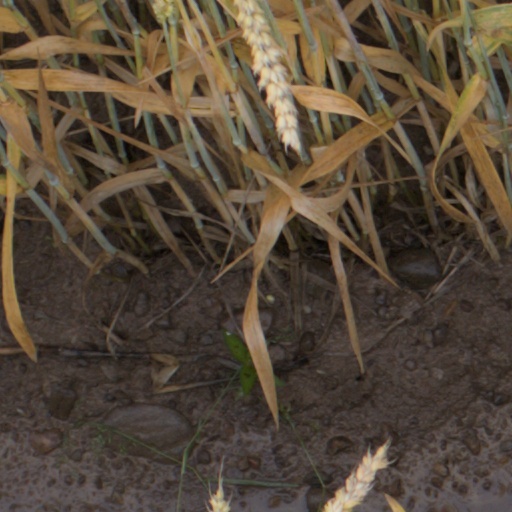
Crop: wheat